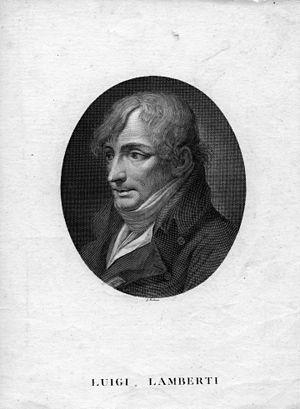
portrait gravé